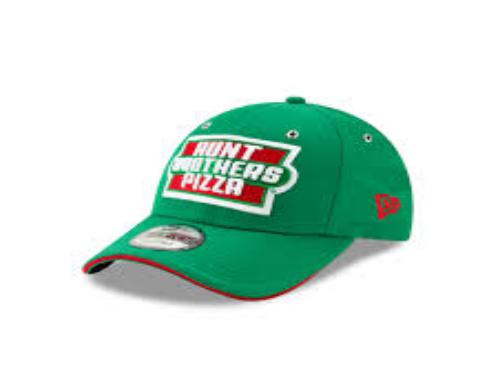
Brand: Hunt Brothers Pizza
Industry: Food